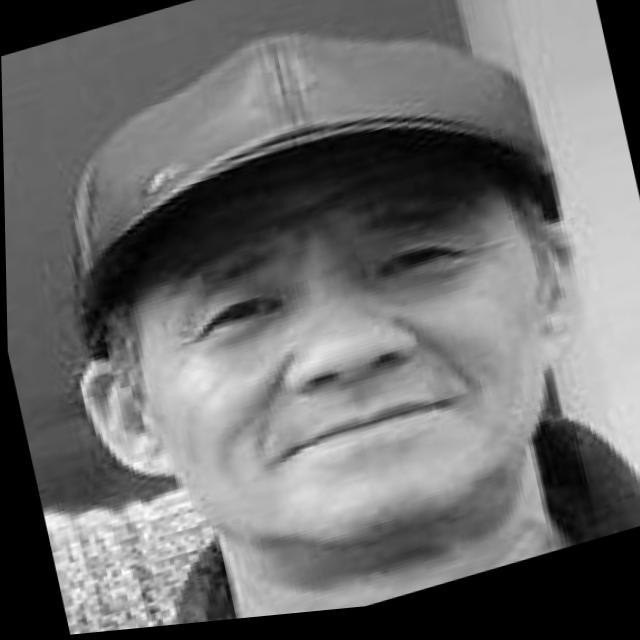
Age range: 65+